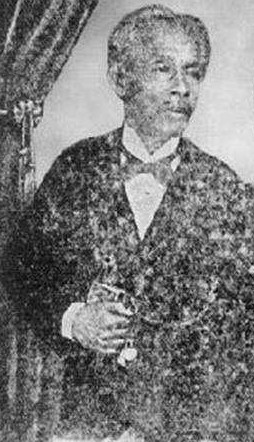
ก.ศ.ร. กุหลาบ

| name = กุหลาบ ตฤษณานนท์
| image = ก.ศ.ร. กุหลาบ.jpg
| imagesize = 180px
| pseudonym = ก.ศ.ร. กุหลาบ
| birth_place = จังหวัดพระนคร|เมืองพระนคร อาณาจักรรัตนโกสินทร์
| death_date = พ.ศ. 2464 (87 ปี)
| death_place = จังหวัดพระนคร|เมืองพระนคร ประเทศสยาม
| occupation = นักเขียน นักหนังสือพิมพ์ นักประวัติศาสตร์
| spouse = หุ่นเปรม
| children = 11 คน
ก.ศ.ร. กุหลาบ (23 มีนาคม พ.ศ. 2377 - พ.ศ. 2464) มีนามเดิมว่า กุหลาบ ตฤษณานนท์ (หนังสือบางเล่มเขียนว่า ตรุษ ตฤษณานนท์)มาลี บุญศิริพันธ์. เสรีภาพหนังสือพิมพ์ไทย. กรุงเทพฯ : สำนักพิมพ์มหาวิทยาลัยธรรมศาสตร์, 2548. 333 หน้า. หน้า 26. ISBN 978-974-5719-58-3มหาวิทยาลัยธรรมศาสตร์. วารสารธรรมศาสตร์. 17-18, (2533): ไม่ปรากฎเลขหน้า. เป็นนักหนังสือพิมพ์ นักประวัติศาสตร์ ผู้นำเสนอความคิดเห็นทางการเมืองในสมัยพระบาทสมเด็จพระจุลจอมเกล้าเจ้าอยู่หัว
== ประวัติ ==
กุหลาบเกิดในครอบครัวขุนนางเก่ามาแต่กรุงศรีอยุธยา นามานุกรมวรรณคดีไทย เป็นบุตรชายของเส็ง ลูกจีนที่เกิดในไทย กับมารดาชื่อตรุษ เป็นหญิงชาวลาว|เชื้อสายลาวเวียงจันทน์ เกิดเมื่อวันที่ 23 มีนาคม พ.ศ. 2377 ณ จังหวัดพระนคร|เมืองพระนคร ที่โรงนาข้างวัดอินทราวาส (กรุงเทพมหานคร)|วัดประดู่ มีพี่น้อง 13 คน กุหลาบเป็นคนสุดท้อง เมื่ออายุได้สี่ขวบ พระเจ้าบรมวงศ์เธอ พระองค์เจ้ากินรี พระเจ้าลูกเธอในพระบาทสมเด็จพระนั่งเกล้าเจ้าอยู่หัวได้ทรงขอไปเป็นบุตรบุญธรรม และเติบโตในวังหลวง เมื่อโตขึ้นจึงออกมาอยู่นอกวังในฐานะมหาดเล็กวังนอก บรรพชาเป็นสามเณร โดยสมเด็จพระมหาสมณเจ้า กรมพระปรมานุชิตชิโนรส ทรงเป็นองค์อุปัชฌาย์ ได้ฉายาว่า เกศโร ซึ่งต่อมาได้นำชื่อนี้มาเป็นชื่อหน้าของตนตามแบบตะวันตกว่า ก.ศ.ร. กุหลาบ นาย ก.ศ.ร. กุหลาบ แห่งกรุงสยาม
นายฝรั่งได้พานายกุหลาบเดินทางไปติดต่อค้าขายในประเทศใกล้เคียง เช่น สิงคโปร์ ปีนัง สุมาตรา มะนิลา ปัตตาเวีย มาเก๊า ฮ่องกง กัลกัตตา และเคยเดินทางไปประเทศอังกฤษ ด้วยครั้งนั้น
กุหลาบมีโอกาสได้เดินทางไปกับขุนนางไทยอีกครั้งในฐานะพนักงานบัญชี ไปประเทศจีนและญี่ปุ่น หยุดพักที่ไซ่ง่อน เพื่อจัดหาซื้อของสำหรับงานพระเมรุมาศสมเด็จพระนางเจ้าสุนันทากุมารีรัตน์ พระบรมราชเทวี ไปยังเมืองพระนคร
เนื่องจากนายกุหลาบได้ใช้ชีวิตอยู่ในวังมานาน จึงได้รับอนุญาตจากพระเจ้าบรมวงศ์เธอ กรมหลวงบดินทรไพศาลโสภณ ฑีฆชนม์เชษฐประยูร|กรมหลวงบดินทร แล้วมีโอกาสได้อ่านหนังสือตำราภาษาไทยจำนวนมาก และได้แอบคัดลอกหนังสือเหล่านั้น ทั้งพงศาวดาร และชีวประวัติบุคคลสำคัญ ออกมาพิมพ์เผยแพร่ให้กับบุคคลภายนอก โดยพยายามปรับเปลี่ยนเนื้อเรื่องและถ้อยคำของหนังสือใหม่ เพื่อไม่ให้ถูกจับได้ บ้างก็ว่ากุหลาบได้แต่งเนื้อเรื่องขึ้นมาเองอย่างไม่เหมาะสม กุ ลอบ ลอก แต่งแบบไพร่ๆ ความผิดของ ก.ศ.ร. กุหลาบที่ตัดสินโดยนักประวัติศาสตร์อำมาตย์
กุหลาบเคยเป็นบรรณาธิการหนังสือพิมพ์สยามออบเซิร์ฟเวอร์ และได้ออกหนังสือพิมพ์ชื่อ "สยามประเภท" ในปี พ.ศ. 2440 เขียนบทความวิพากษ์สังคม เสียดสีชนชั้นสูงที่ทำตัวฟุ้งเฟ้อ อีกทั้งยังมีแนวคิดแบบพวกหัวก้าวหน้า ซึ่งได้รับอิทธิพลจากตะวันตก จึงเป็นที่เพ่งเล็งจากทางการ แต่โชคดีที่ไม่ได้ถูกลั่นแกล้งจนต้องติดคุกเหมือน เทียนวรรณ แต่กลับถูกส่งตัวไปรักษาโรงพยาบาลอาการทางจิตแทน “รายงานการประชุมปาลิเมนต์สยาม” พระราชนิพนธ์ร.6 ล้อเลียน ก.ศ.ร.กุหลาบ-เทียนวรรณ? ศิลปวัฒนธรรม
ช่วงปั้นปลายชีวิต ก.ศ.ร. กุหลาบ ถึงแก่อสัญกรรมอย่างสงบ เมื่อปี พ.ศ. 2464 สิริอายุรวมได้ 87 ปี
== ชีวิตครอบครัว ==
บิดาของเขาชื่อ เส็ง มีเชื้อสายจีน ส่วนมารดาชื่อตรุษ มีเชื้อสายลาวทางฟากเวียงจันทน์ ขณะตัวอักษรย่อนำหน้าชื่อ ‘ก.ศ.ร.’ มาจากฉายา ‘เกศโร’ ตอนเขาบวชพระ ทางด้านชีวิตครอบครัว ตอนอายุ 25 ปี กุหลาบได้สมรสกับหุ่น ธิดาของพระพี่เลี้ยงคง ทั้งสองร่วมเรียงเคียงหมอนจนมีบุตรธิดาด้วยกัน 9 คน เป็นผู้หญิง 8 คน และมีลูกชายคนเดียวซึ่งก็คือ ชาย หรือ ก.ห.ชาย
หลังจากหุ่นตาย กุหลาบสมรสใหม่กับเปรม มีบุตรธิดาด้วยกันอีก 2 คน ย้อนตำนาน ‘นักกุเรื่อง’ และเรื่องอ่านเล่นสะท้อนความเป็น ‘คนตลก’ ของบุตรชาย ก.ศ.ร. กุหลาบ Posted On 8 November 2018
== แนวคิดและการเคลื่อนไหวทางการเมือง ==
จากการที่นายกุหลาบได้ปรับเปลี่ยนเนื้อเรื่อง (หรือแต่งเนื้อเรื่องขึ้นมาเองอย่างไม่เหมาะสม) และเสียดสีชนชั้นสูง จึงทำให้พระบรมวงศานุวงศ์ในรัชกาลที่ 5 ไม่พอพระทัย และใช้คำว่า "กุ" ซึ่งเป็นพยางค์ขึ้นต้นของชื่อนายกุหลาบ มาเป็นศัพท์สแลง ที่แปลว่าโกหก หรือสร้างเรื่อง แล้วเป็นบุคคลทรงคุณวุฒิแนวคิดต่อรัฐบุรุษ ปรีดี พนมยงค์ สมัยเด็กนักเรียนจนจบระดับมัธยมศึกษา ปรีดีเคยเจอเขาทั้งสอง ! ก.ศ.ร. กุหลาบ และ เทียนวรรณ สถาบันปรีดี
== ผลงาน ==
รายชื่อบทความ ปาฐกถา และหนังสือต่างๆ ที่เป็นผลงานของ ก.ศ.ร. กุหลาบ เช่นบุญพิสิฐ ศรีหงส์. นาย ก.ศ.ร. กุหลาบแห่งกรุงสยาม. กรุงเทพฯ : มติชน, 2560. 376 หน้า. ISBN 978-974-0215-66-0
*ปฐมวงศ์ ฉบับของ ก.ศ.ร. กุหลาบ
*นิตยสาร สยามประเภท (เริ่มออกเมื่อวันที่ 3 ธันวาคม ร.ศ. 116 ตรงกับ พ.ศ. 2440)กองบรรณาธิการศิลปวัฒนธรรม. (พฤศจิกายน, 2563). ศิลปวัฒนธรรม: 18.
*มหามุขมาตยานุกูลวงศ์ ว่าด้วยลำดับวงศ์ตระกูลขุนนางไทยทั้งสิ้นในแผ่นดินสยาม
*ต้นวงศ์ตระกูลพะญาศรีสหเทพชื่อทองเพ็ง
*อภินิหารบรรพบุรุษ ฉบับของ ก.ศ.ร. กุหลาบนิธิ เอียวศรีวงศ์. "เชิงอรรถ บทที่ ๒", การเมืองไทยสมัยพระเจ้ากรุงธนบุรี. กรุงเทพฯ : มติชน, 2547. 632 หน้า. หน้า 188. ISBN 978-974-3230-56-1
*บาญชีหนังสือไทยต่างๆ ๑๕๐ เรื่อง ตั้งในกานนาเขนแนลเอกซฮิบิเช่อน ณ ท้องสนามหลวงในการเฉลิมพระนคร ตั้งแต่สร้างกรุงเทพมหานครบรรจบครบร้อยปี ปีมะเมีย จัตวาศก จุลศักราช ๑๒๔๔
*เรื่องขุดคลองต่างๆ
*เฉลิมพระเกียรติกรุงสยาม
*อานามสยามยุทธ์บัณฑิต ลิ่วชัยชาญ. "ภัยฝรั่ง" สมัยพระนั่งเกล้าฯ. กรุงเทพฯ : มติชน, 2550. 190 หน้า. หน้า 9. ISBN 978-974-0200-04-8
*นิตยสาร ดับทุกข์มีสุข
*พระราชประวัติของสมเด็จพระเจ้ากรุงธนบุรี (ในหนังสือ อภินิหารบรรพบุรุษ ฉบับของ ก.ศ.ร. กุหลาบ)
*ระยะทางราชทูตไทยไปกรุงปักกิ่งคณะกรรมการชำระประวัติศาสตร์ไทย. แถลงงานประวัติศาสตร์เอกสารโบราณคดี เล่มที่ 7-9. พระนคร : คณะกรรมการชำระประวัติศาสตร์ไทยและคณะกรรมการจัดพิมพ์เอกสารทางประวัติศาสตร์ วัฒนธรรม และโบราณคดี, 2516.
*นิราศยี่สารวลัยลักษณ์ ทรงศิริ, ศิรประภา ดารามาตร์ และคณะ. สังคมและวัฒนธรรมชุมชนคนยี่สาร. กรุงเทพฯ : ศูนย์มานุษยวิทยาสิริธร, 2545. 273 หน้า. หน้า 233. ISBN 978-974-9044-37-7
*ปาฐกถาเรื่อง การครองจีวรของพระธรรมยุติและพระมหานิกาย ณ วิทยาทานสฐาน
*วิเคราะห์ เรื่อง คนไทยตัดผมแต่งตัวอย่างไร
*อธิบดี
*บำรุงปัญญาประชาชน
*หนังสือพิมพ์ สยามออบเซอร์เวอร์ (ออกระหว่าง พ.ศ. 2442-2475)
*ปฐมบรรพบุรุศย์-ดิกชันนาเรพระนามเจ้าต่างกรม ๓๖๔ พระองค์เรียงตามอักษร ก.-ฮ.
*ธรรมวิทยานุศาสน์ ตำราบวชพระ-เณร
== อ้างอิง ==
=== บรรณานุกรม ===
*
* ธงชัย วินิจจะกูล, "กุ ลอบ ลอก แต่งแบบไพร่ๆ: ความผิดของ ก.ศ.ร. กุหลาบที่ตัดสินโดยนักประวัติศาสตร์อำมาตย์," อ่าน ปีที่ 3 ฉบับที่ 2 (มกราคม-มีนาคม 2554), หน้า 12-28.
* บุญพิสิฐ ศรีหงส์ (ค้นคว้า) กองบรรณาธิการ (เรียบเรียง), "แกะปมจินตภาพ ก.ศ.ร. กุหลาบ จากพระนิพนธ์สมเด็จฯ กรมพระยาดำรงฯ," อ่าน ปีที่ 3 ฉบับที่ 2 (มกราคม-มีนาคม 2554), หน้า 29-31.
*บุญพิสิฐ ศรีหงส์. นาย ก.ศ.ร.กุหลาบ แห่งกรุงสยาม. กรุงเทพฯ: มติชน, 2560.
== แหล่งข้อมูลอื่น ==
* ยี อี เยรินี กับ ก.ศ.ร. กุหลาบ และ “วงวิชาการ” ของสยามในปลายศตวรรษที่ ๑๙ วารสารเมืองโบราณ
หมวดหมู่:บุคคลจากจังหวัดพระนคร
หมวดหมู่:นักเขียนชาวไทย
หมวดหมู่:นักเคลื่อนไหวชาวไทย
หมวดหมู่:นามปากกา
หมวดหมู่:นักประวัติศาสตร์ชาวไทย
หมวดหมู่:นักหนังสือพิมพ์ชาวไทย
หมวดหมู่:บรรณาธิการหนังสือพิมพ์
หมวดหมู่:บุคคลในประวัติศาสตร์กรุงรัตนโกสินทร์|กุหลาบ ตฤษณานนท์
หมวดหมู่:ชาวไทยเชื้อสายจีน
หมวดหมู่:ชาวไทยเชื้อสายลาว